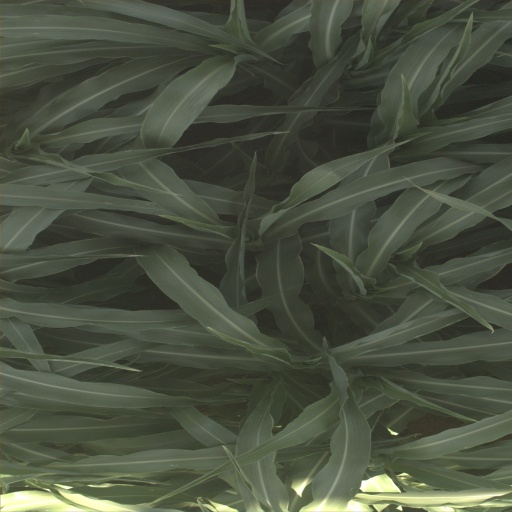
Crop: sorghum